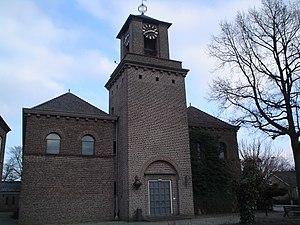
Angeren est un village situé dans la commune néerlandaise de Lingewaard, dans la province de Gueldre. Le 1ᵉʳ janvier 2007, le village comptait 2 870 habitants.